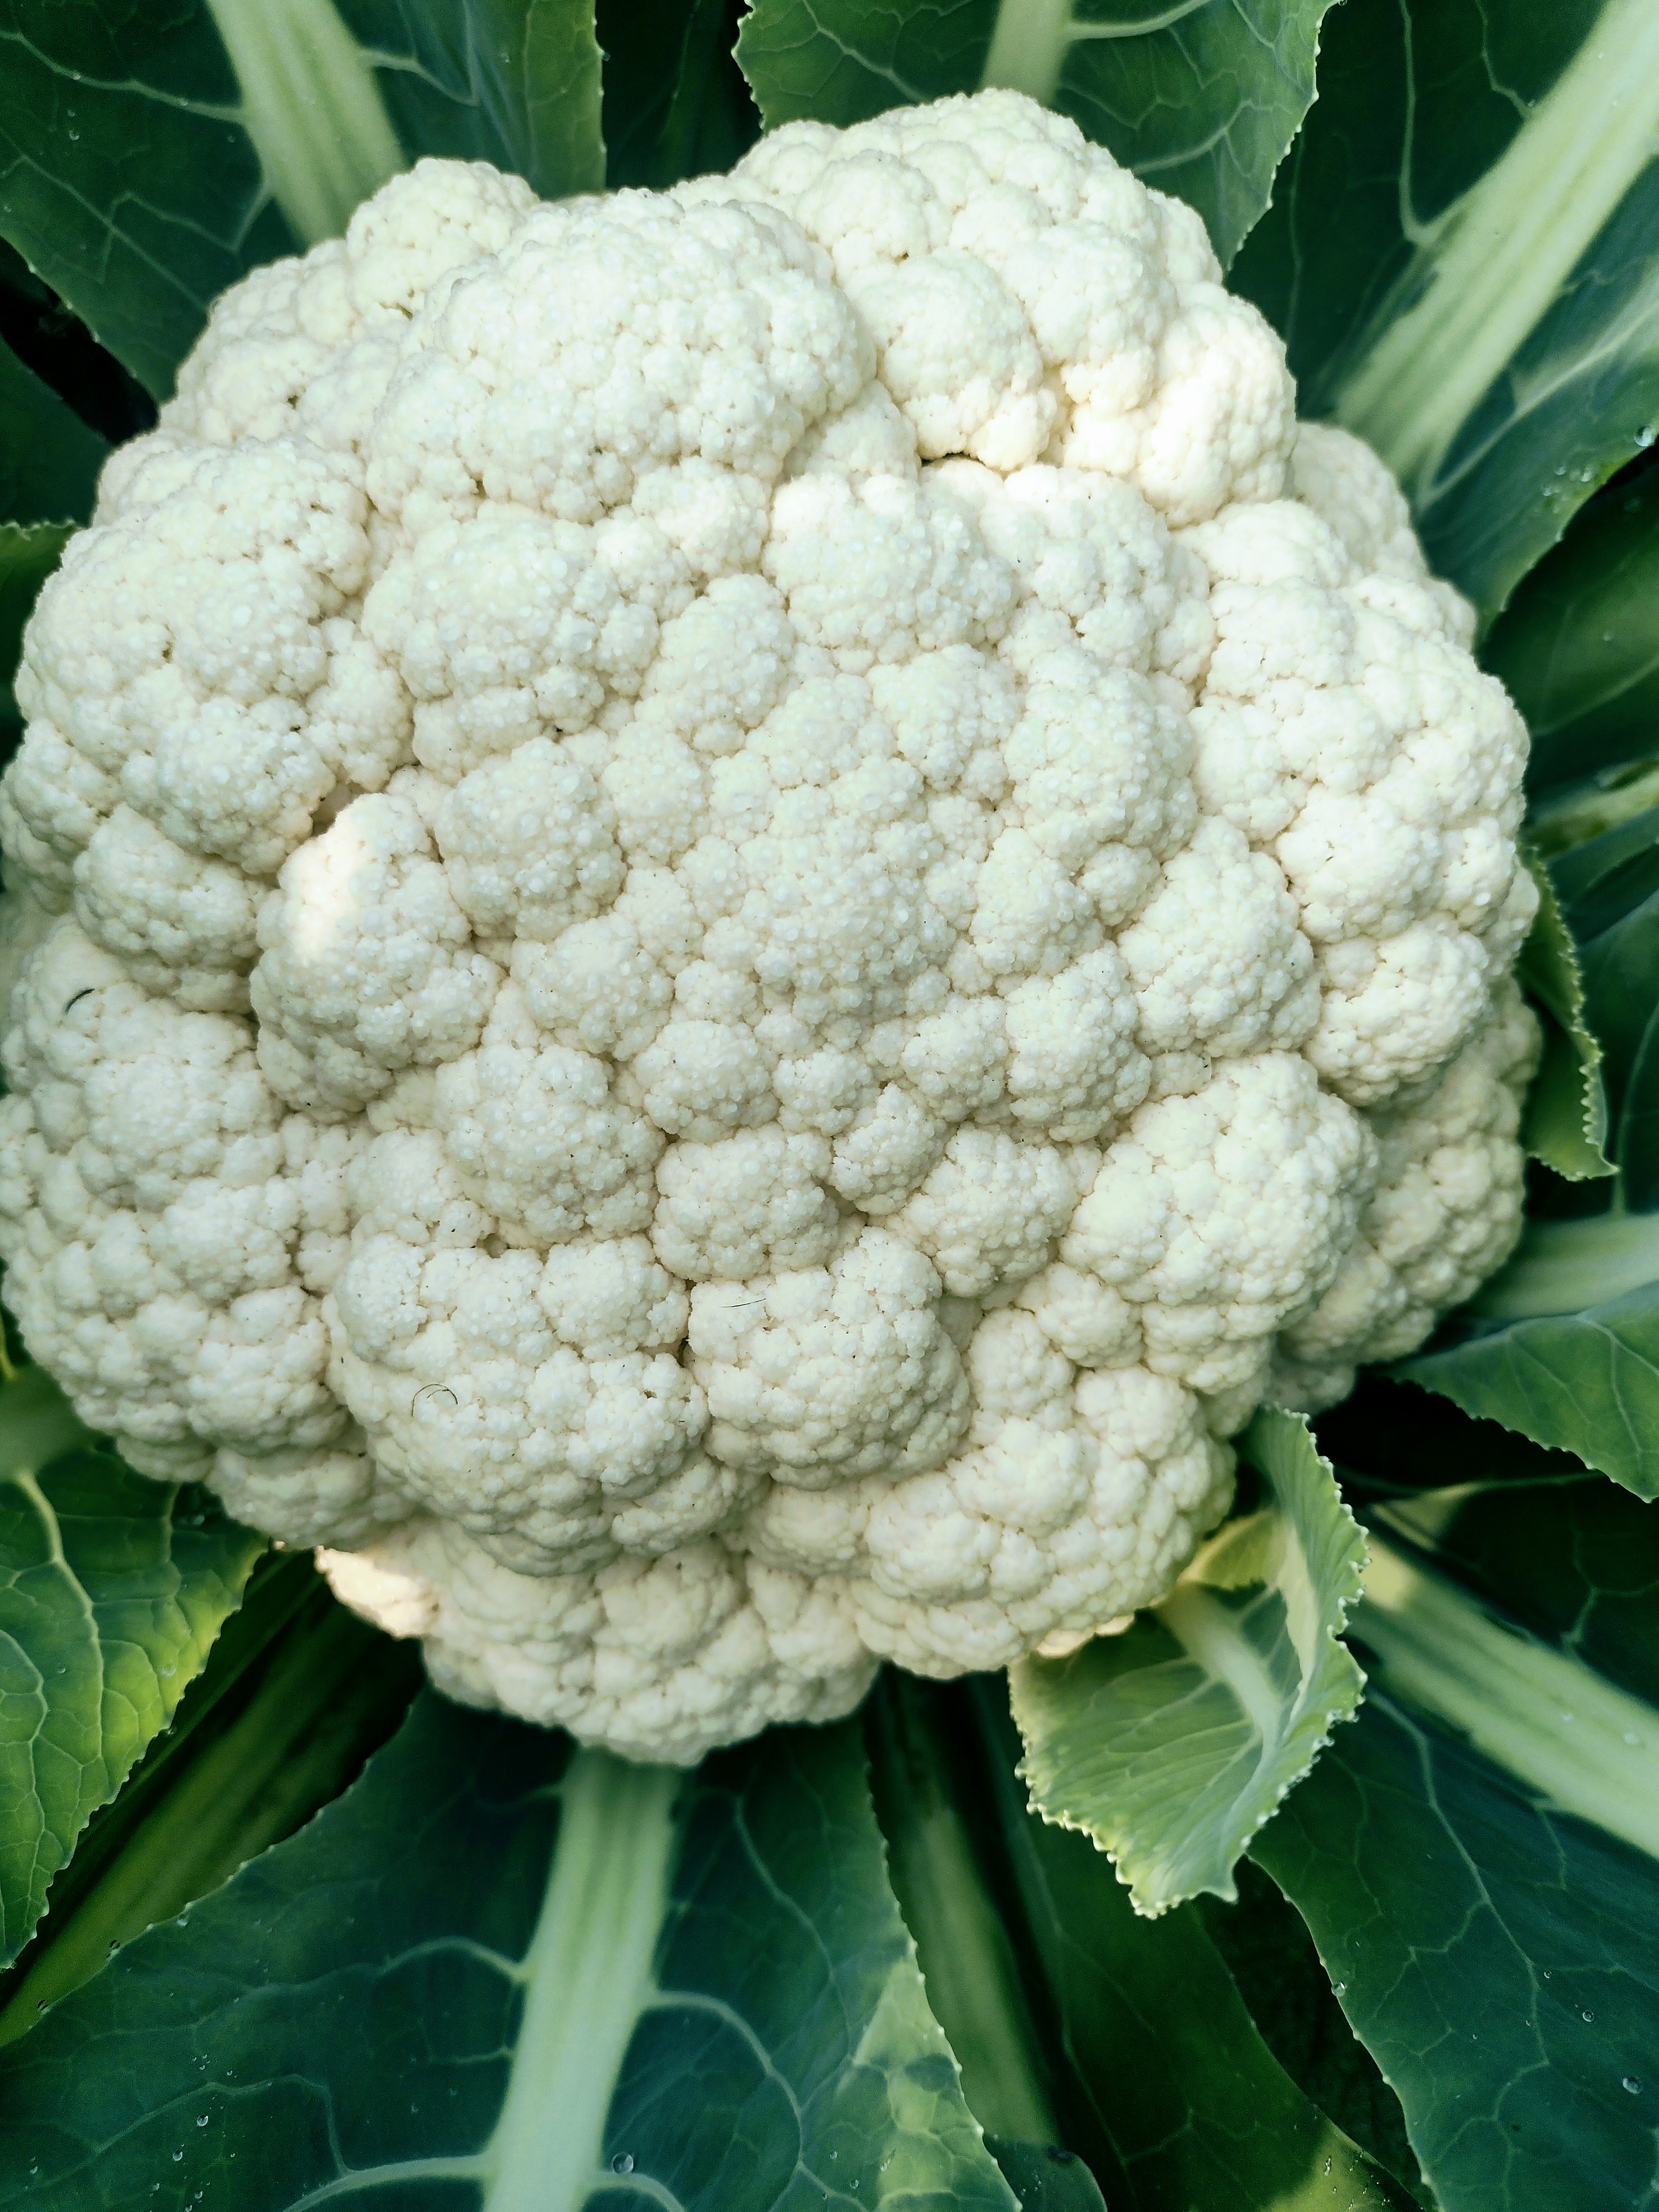
Label: No disease